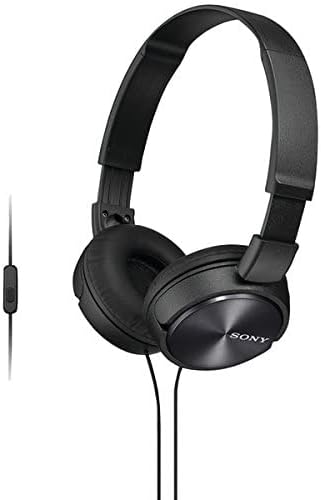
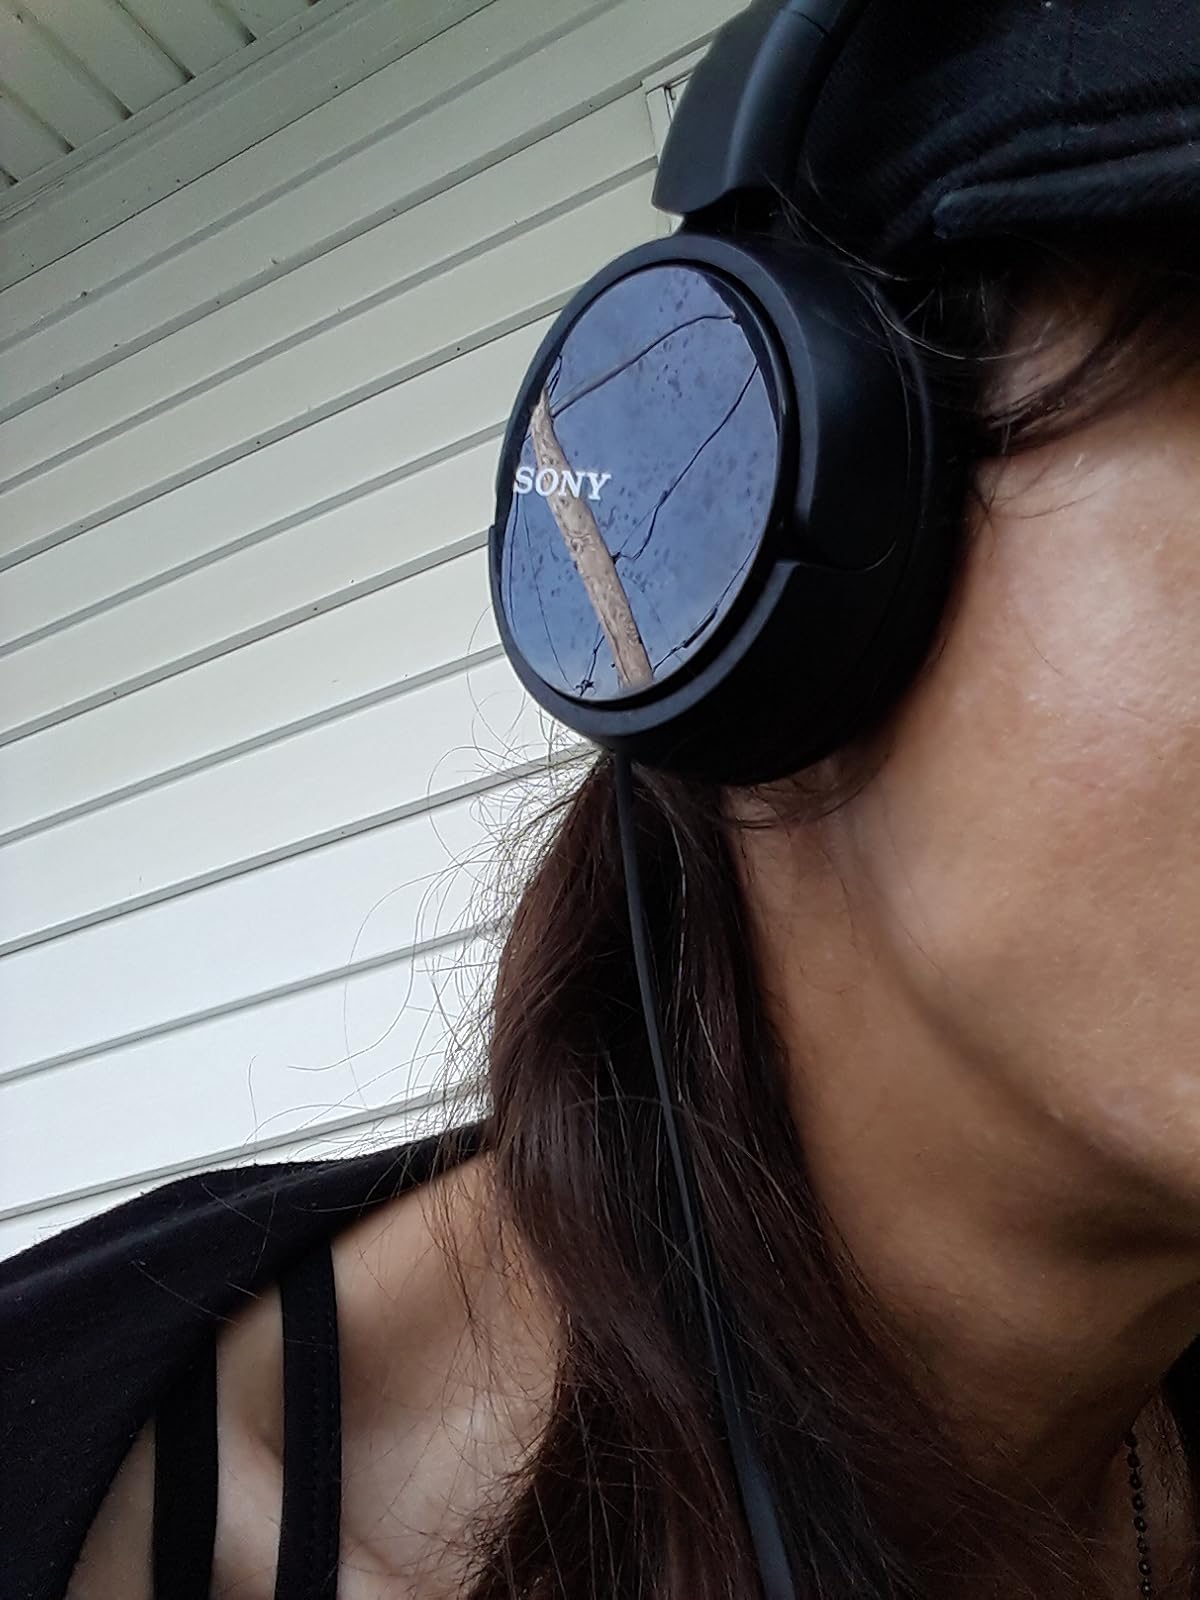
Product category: headphones
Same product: yes